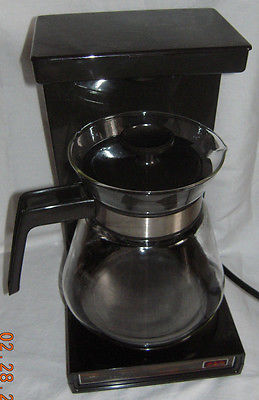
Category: coffee maker